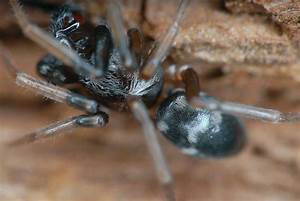
Label: spider